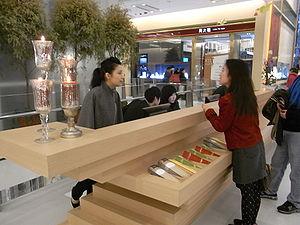
Un concierge, ou gardien d'immeuble, est un employé assigné à un immeuble, qui a pour fonction de garder des bâtiments à vocation professionnelle, des locaux de dépôt ou des bâtiments d'habitation. Il accueille et renseigne les visiteurs, mais il assure aussi des tâches comme l'entretien des parties communes, ou la distribution du courrier à ses occupants. Il lui arrive aussi de prendre en charge l'entretien du jardin ou de l'espace vert avoisinant et d'assurer la protection des bâtiments et des locaux, éventuellement en effectuant des rondes de surveillance. Le concierge habite généralement une « loge », c'est-à-dire un appartement prévu à cet effet et dont l'entrée est usuellement située au rez-de-chaussée d'un bâtiment.